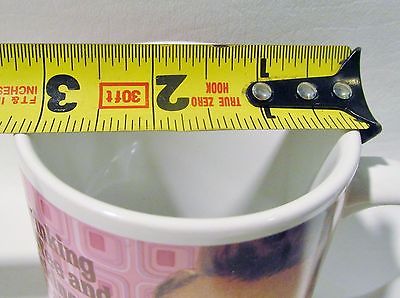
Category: mug